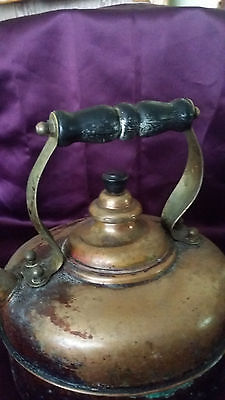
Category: kettle